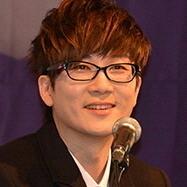
Age: 41